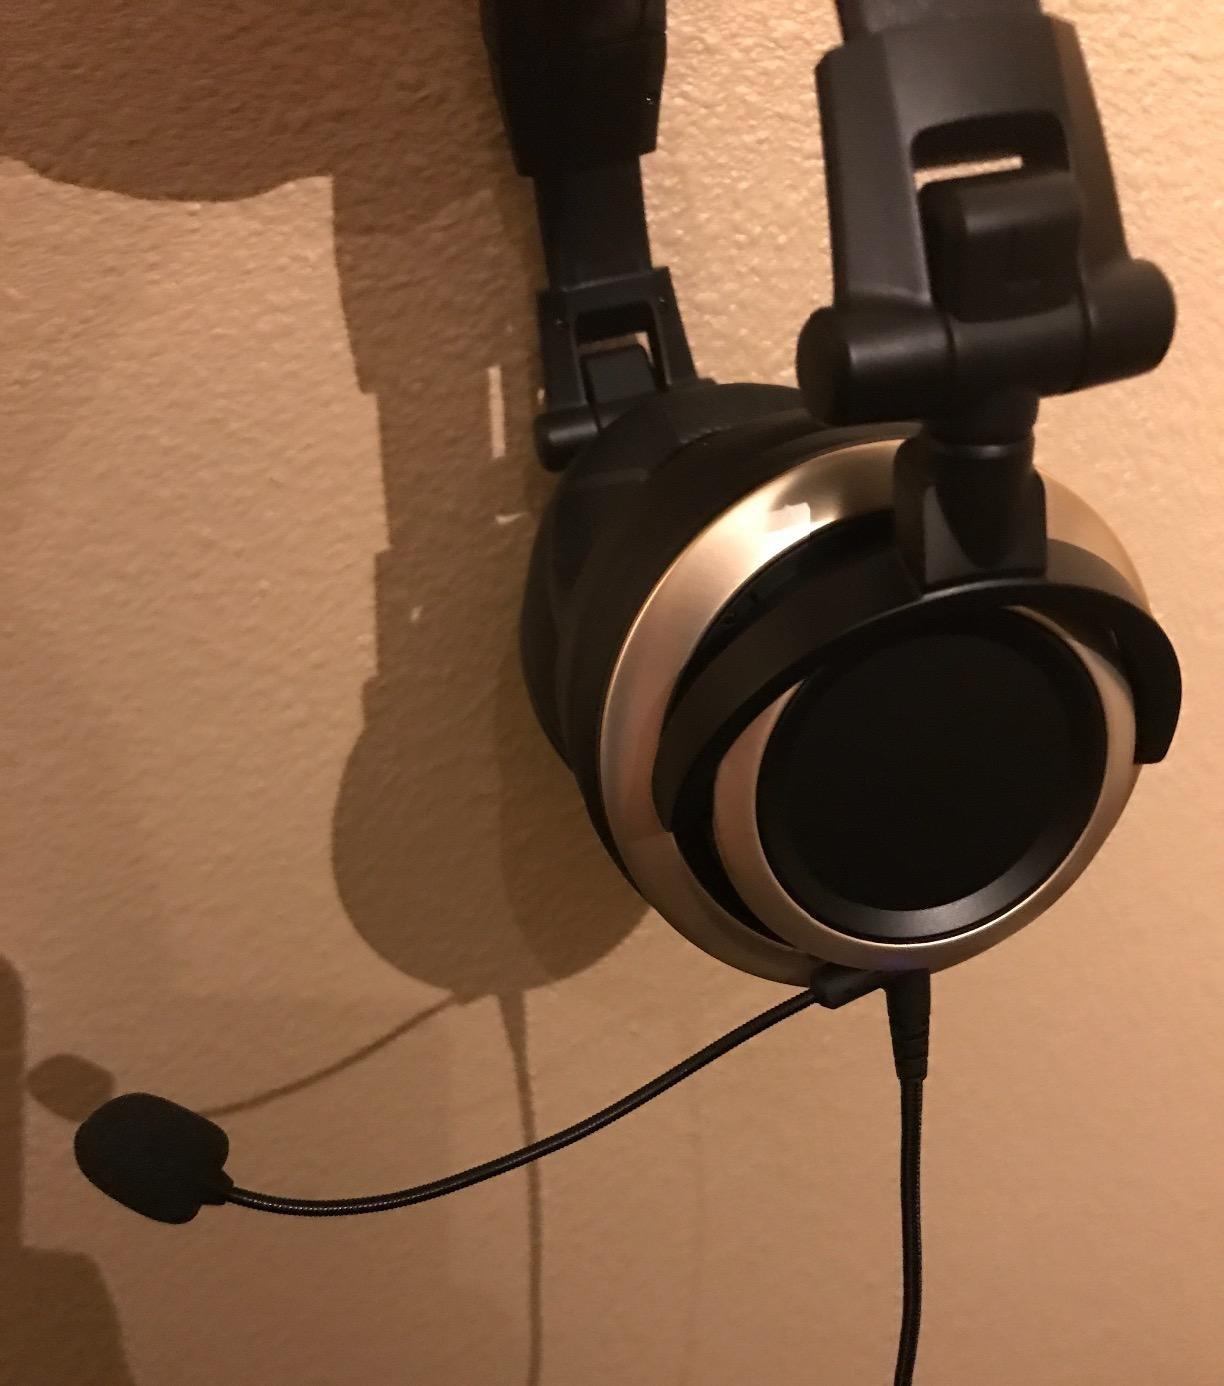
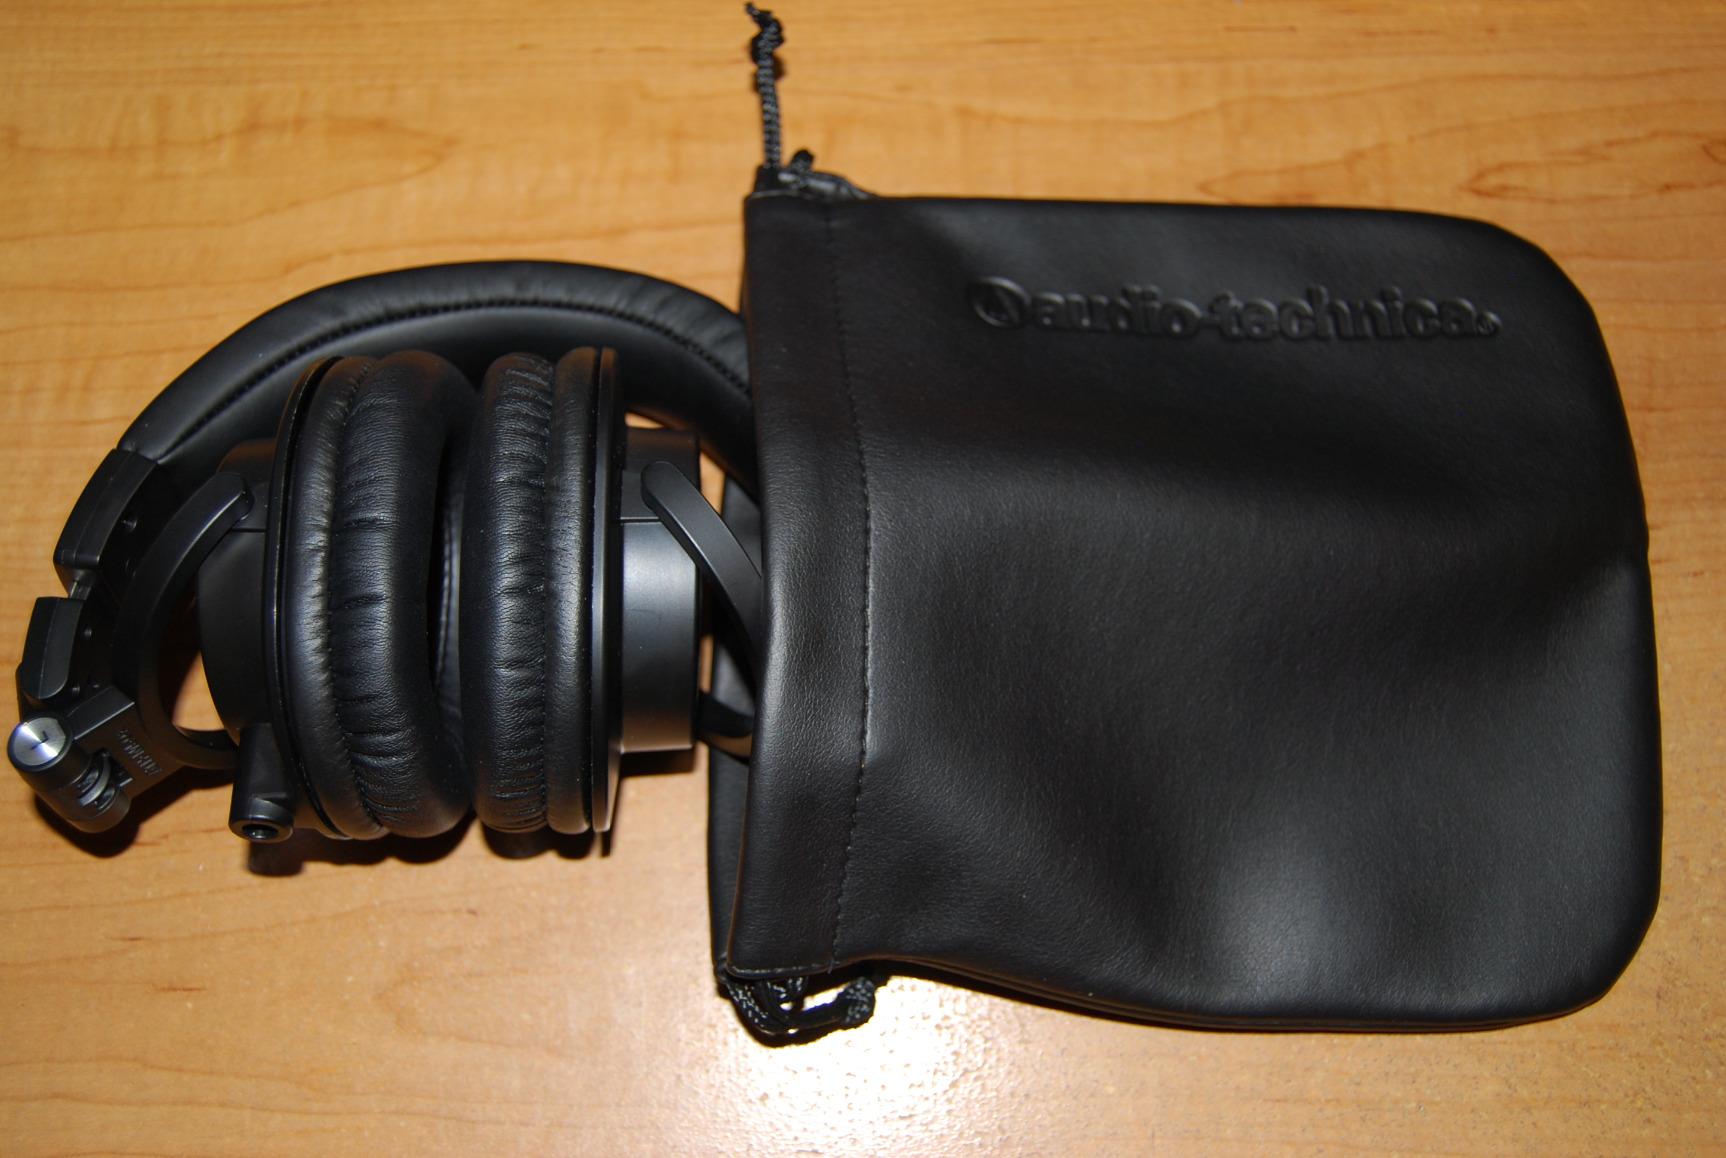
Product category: headphones
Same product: no